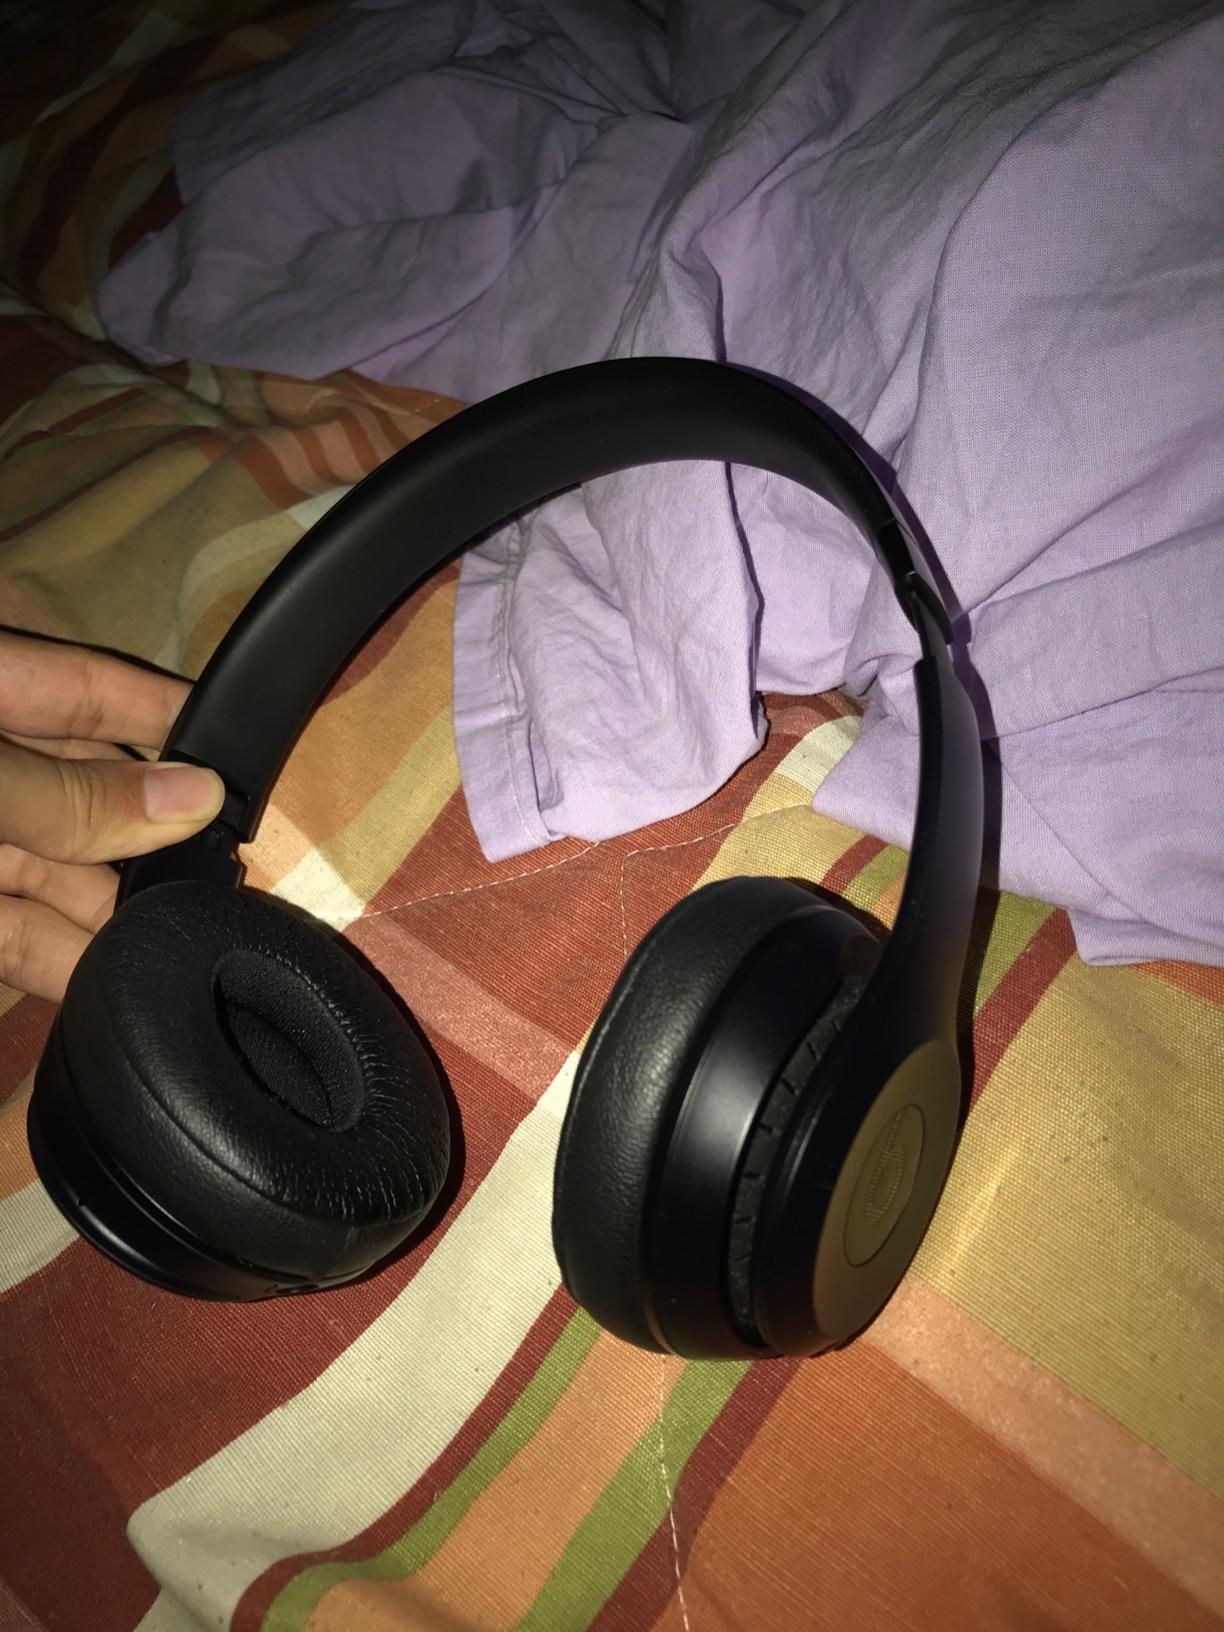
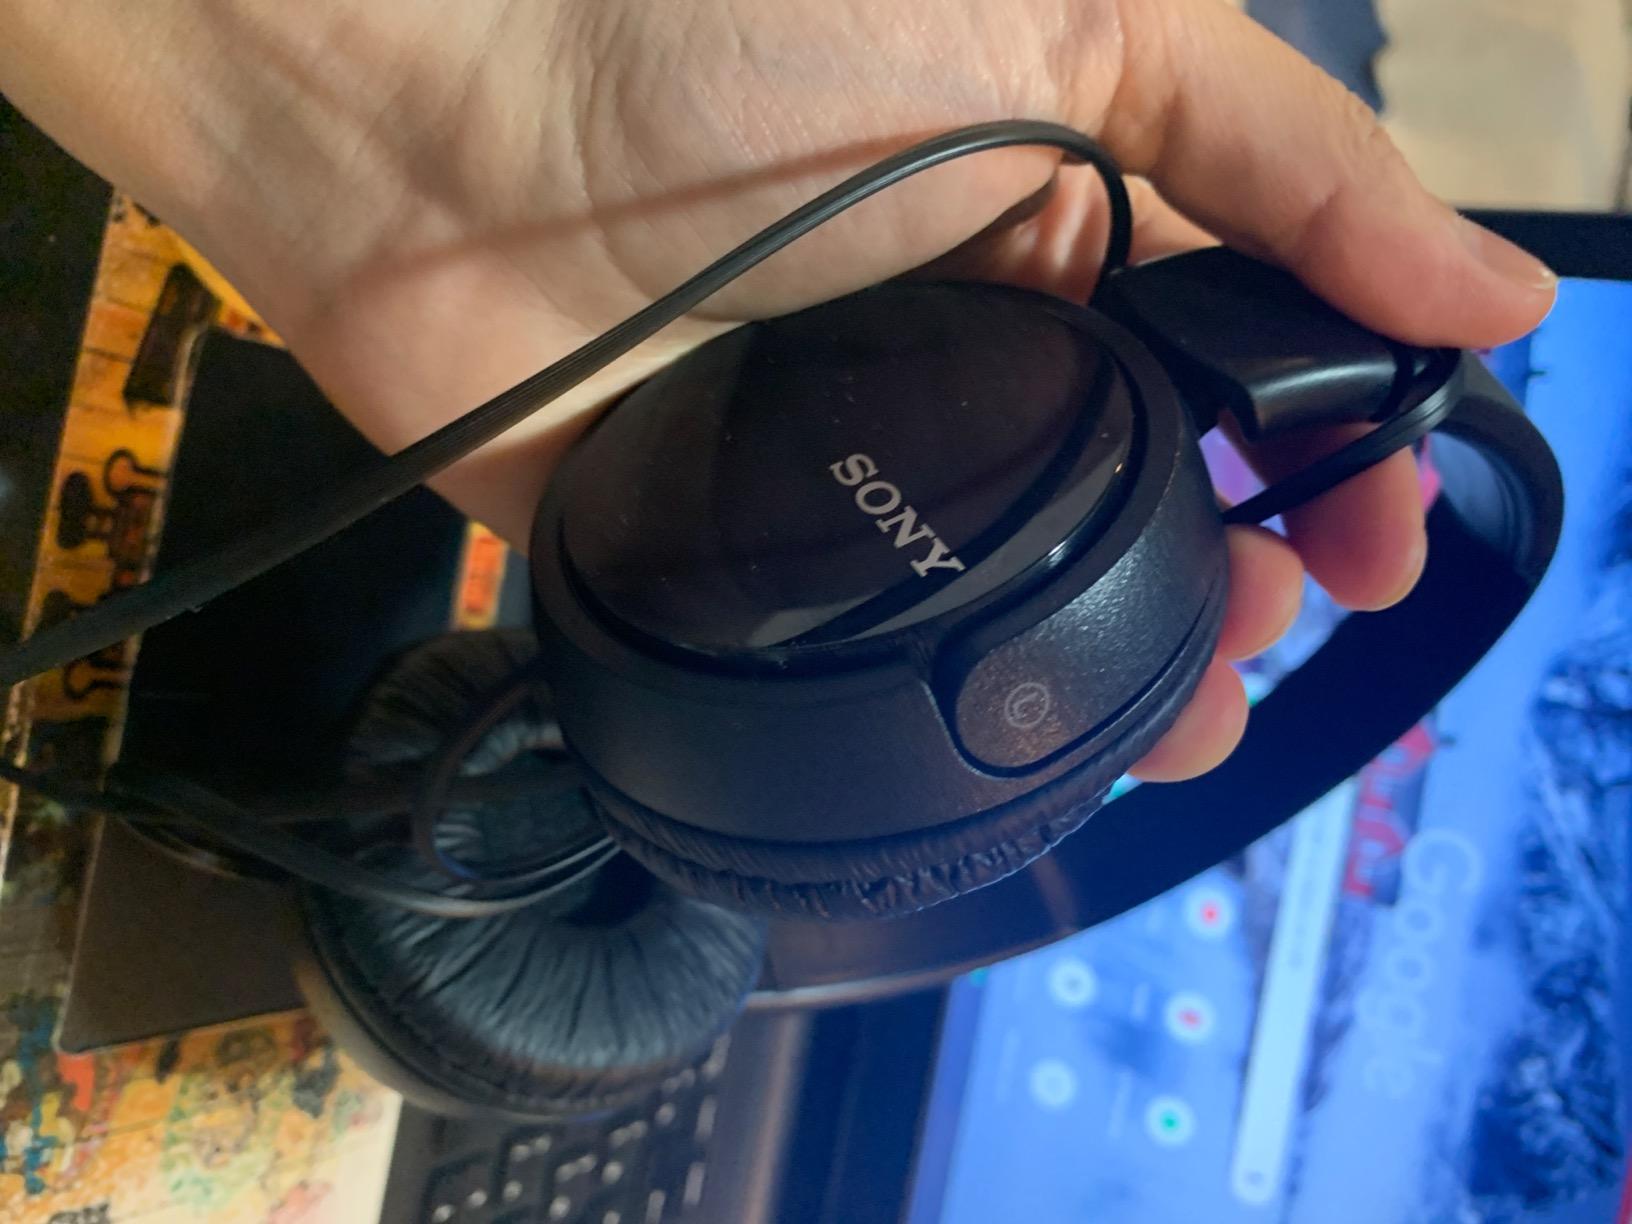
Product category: headphones
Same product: no